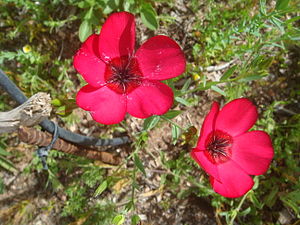
Rød hør
Rød Hør er en art af hørslægten, som er hjemmehørende i primært Algeriet og enkelte andre steder i Nordafrika. Den er senere blevet introduceret i Sydeuropa og flere steder i Nordamerika. Det er en en-årlig urt, som har en forgrenet stilk foret med lancetformede blade, som 1 til 2 centimeter lange. Blomsterne har hver fem røde kronblade, som er op til 3 centimeter lange og støvdragerene bærer lyseblå pollen. Som en populær haveplante, er den røde hør blevet fremavlet til en række andre farver blandandet lyserød.